Tricycle

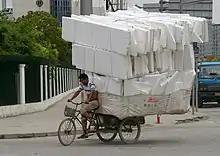
Freight trike in Shanghai

Spidertrike is a recumbent cycle rickshaw that is used in central London and operated by Eco Chariots. The trike pictured is called the SUV (Sensible Utility Vehicle) and is produced by the company Organic Engines, which operates in Florida in the United States. It is a front wheel drive tricycle, articulated behind the driver seat, and has hydraulic double disc brakes and internal hub gears. The passenger is protected from rain and sun with a canopy.